British enterprise law

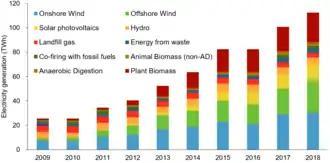
Electricity generated (TWh) from renewable sources in the United Kingdom between 2009 and 2018.

The interests of third parties and the public are partially represented through provisions on access to infrastructure, tax, and decommissioning. Under the Petroleum Act 1998 sections 17-17H there is a right of companies that are not owners of pipelines or gas interconnectors to use the infrastructure if there is spare capacity. This is not well used, and it usually left to commercial negotiation. Under the Energy Act 2011 sections 82–83 the Secretary of State can require a pipeline owner gives access on its own motion, apparently to reduce the problem of companies being too timid to exercise legal rights for fear of commercial repercussions. Taxation on oil and gas outputs have increasingly been reduced. Initially, the Oil Taxation Act 1975 section 1 required a special Petroleum Revenue Tax, set as high as 75% of profits in 1983, but this ended for new licences after 1993, and then reduced from 50% in 2010, down to 0% in 2016. Under the Corporation Tax Act 2010 sections 272-279A there is still a "ring-fenced corporation tax", on individual fields that are ring-fenced from other activities, set at 30%, but just 19% for smaller fields. An additional "supplementary charge" of 10% of profits was introduced in 2002 to ensure a ‘fair return’ to the state, because ‘oil companies [were] generating excess profits’. Finally, under the Petroleum Act 1998 sections 29–45 require responsible decommissioning of oil and gas infrastructure. Under section 29, the Secretary of State can require a written notice of a decommissioning plan, on which stakeholders (e.g. the local community) must be consulted. Under section 30, notice regarding abandonment can be served on anyone who owns or has an interest in an installation. There are fines and offences for failure to comply. Estimates for the cost of decommissioning the UK's offshore platforms have been £16.9bn in the next decade, and £75bn to £100bn in total. A series of objections have been raised against the government's policy of cutting taxes while subsidising BP, Shell and Exxon for these costs.